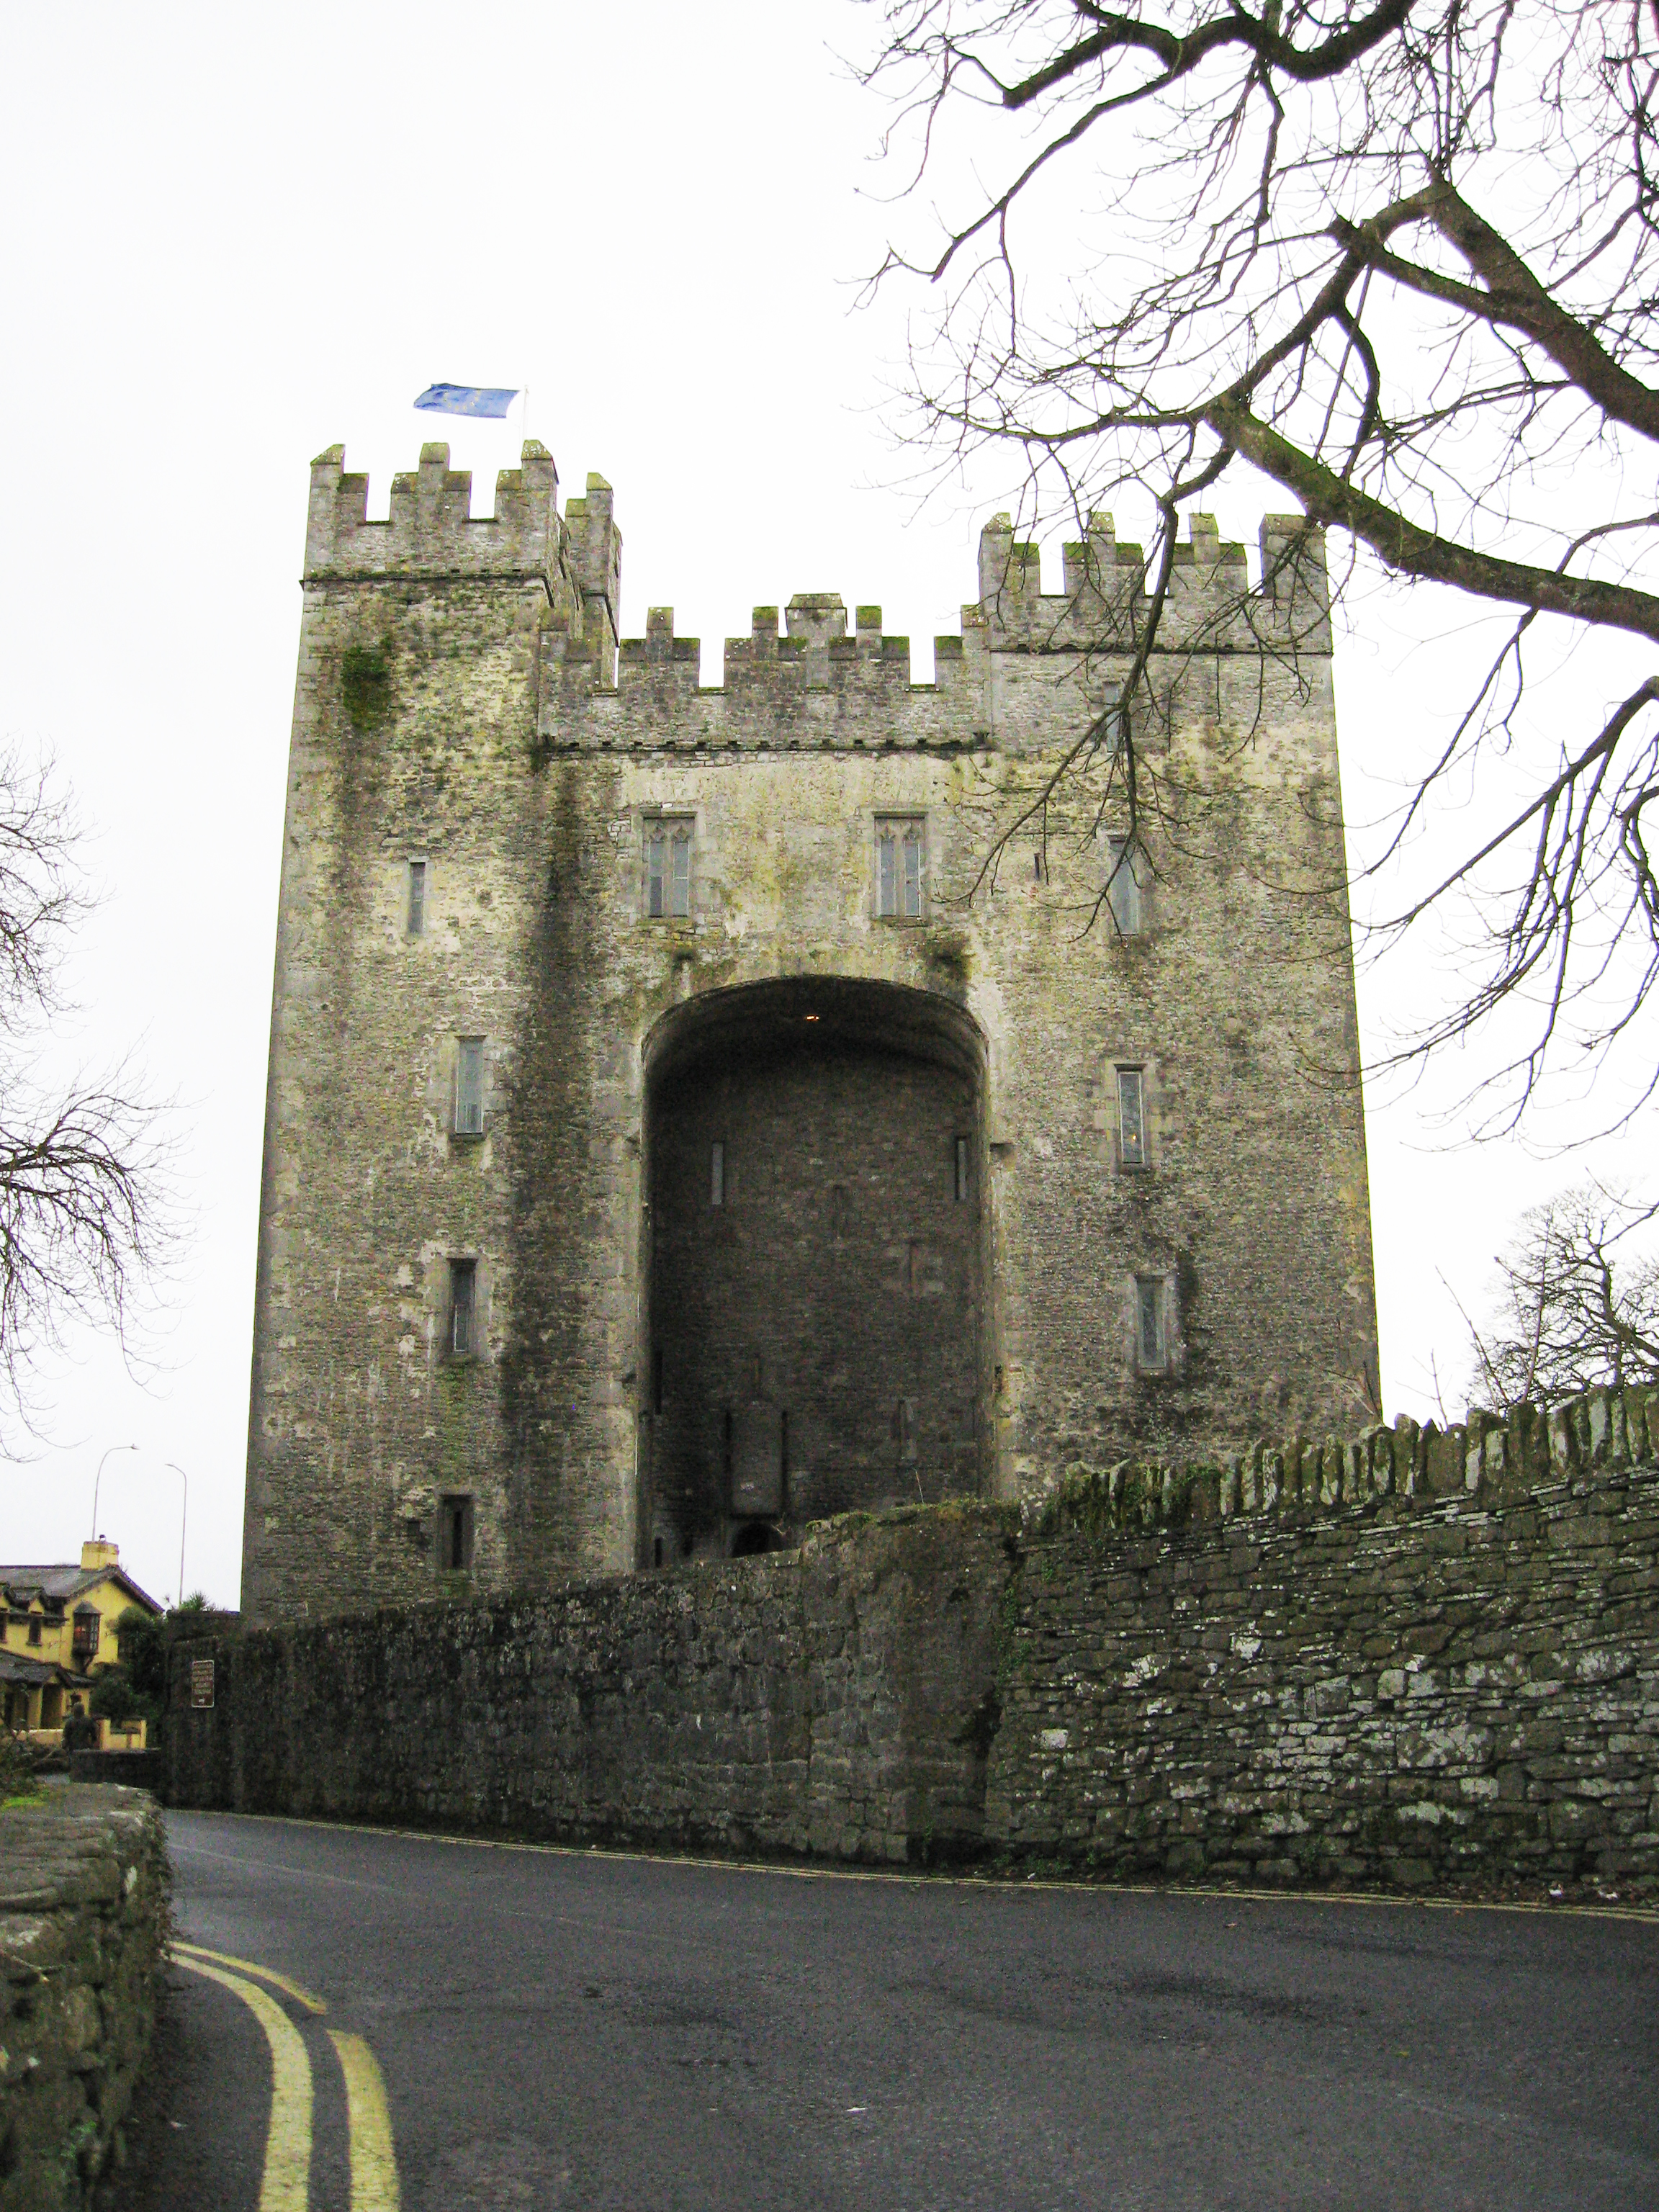
waterfall, road, ring, building, chateau, palace, castle, ancient, church, chapel, trip, place of worship, creativecommons, ruins, monastery, ireland, abbey, estate, dublin, kerry, killkenny, killarney, guiness, jameson